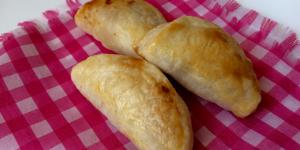
hojaldre de atun y tomate